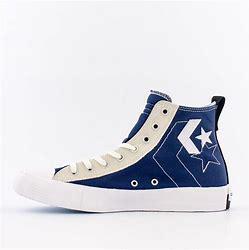
Brand: Converse
Model: UNT1TL3D